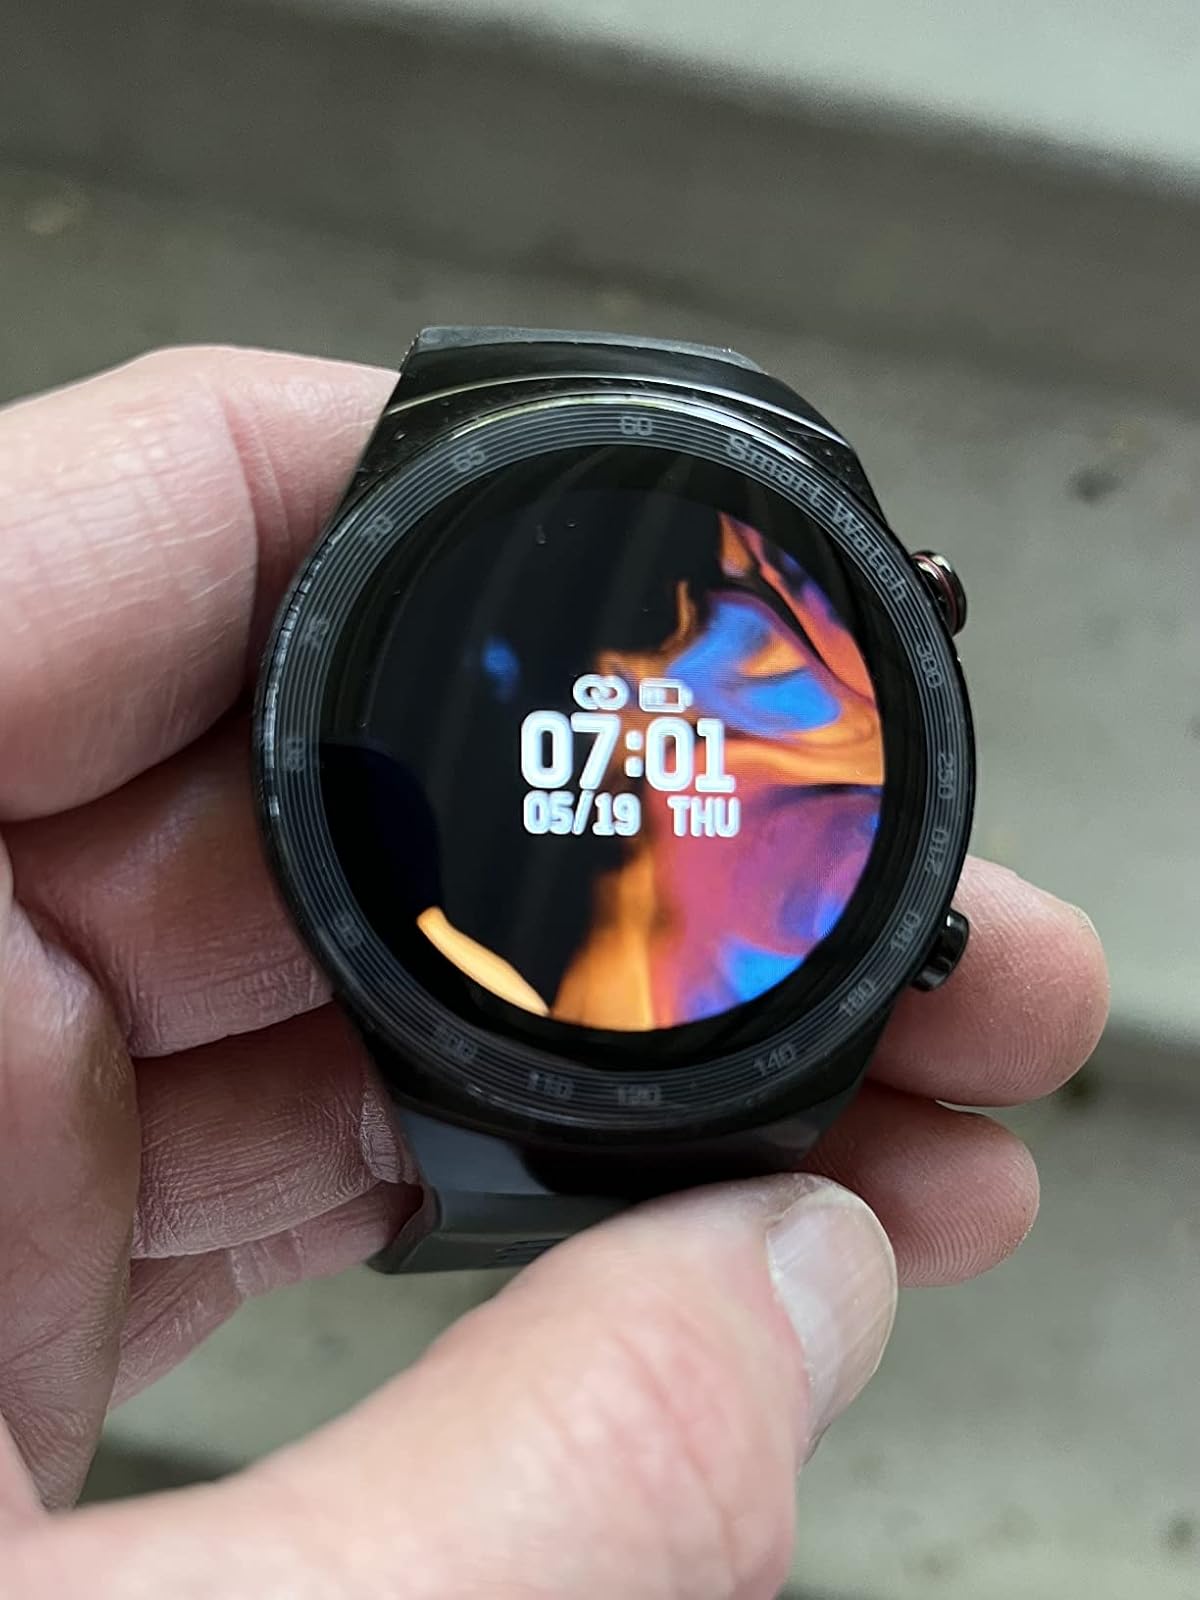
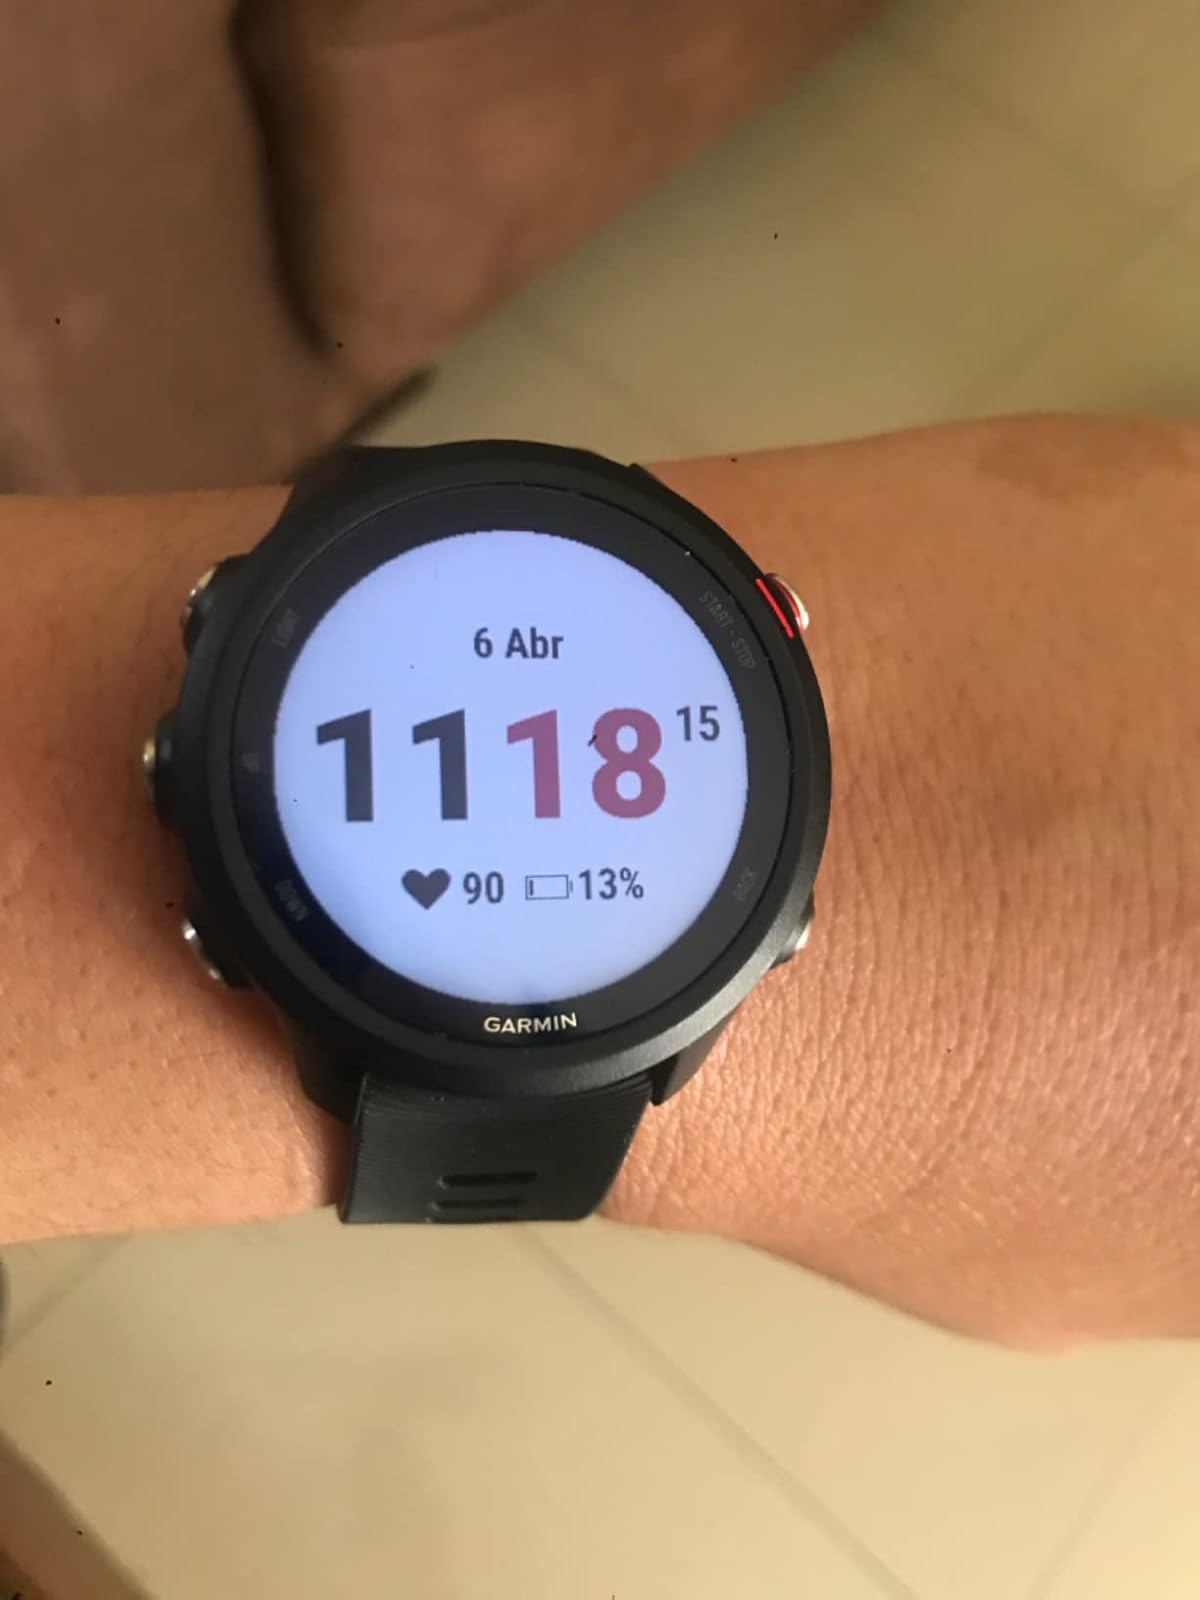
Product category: smartwatch
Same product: no